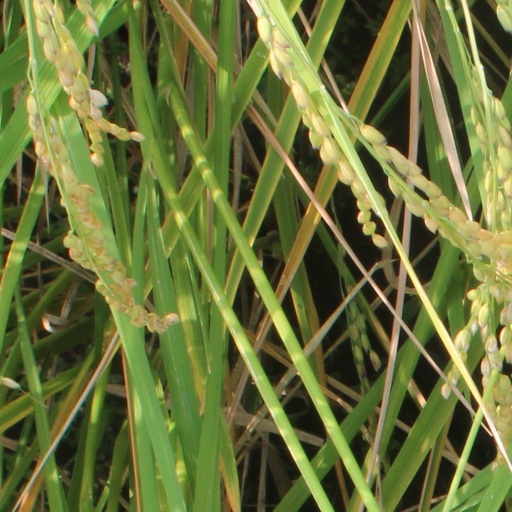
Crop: rice